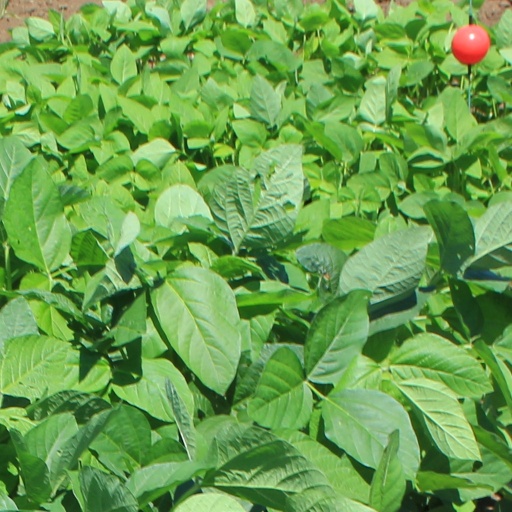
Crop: soybean